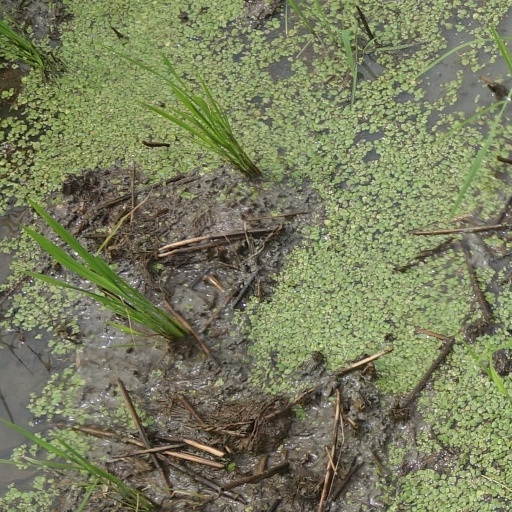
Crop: rice